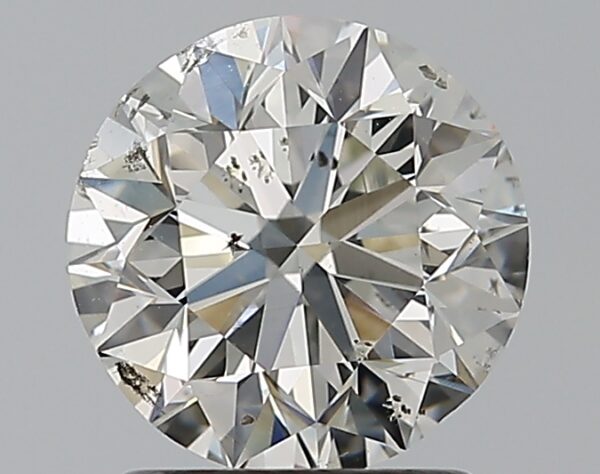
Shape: round
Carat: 1.5
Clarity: SI2
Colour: I
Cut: VG
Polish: EX
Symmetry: VG
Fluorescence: N
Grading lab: GIA
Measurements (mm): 7.06 x 7.15 x 4.62